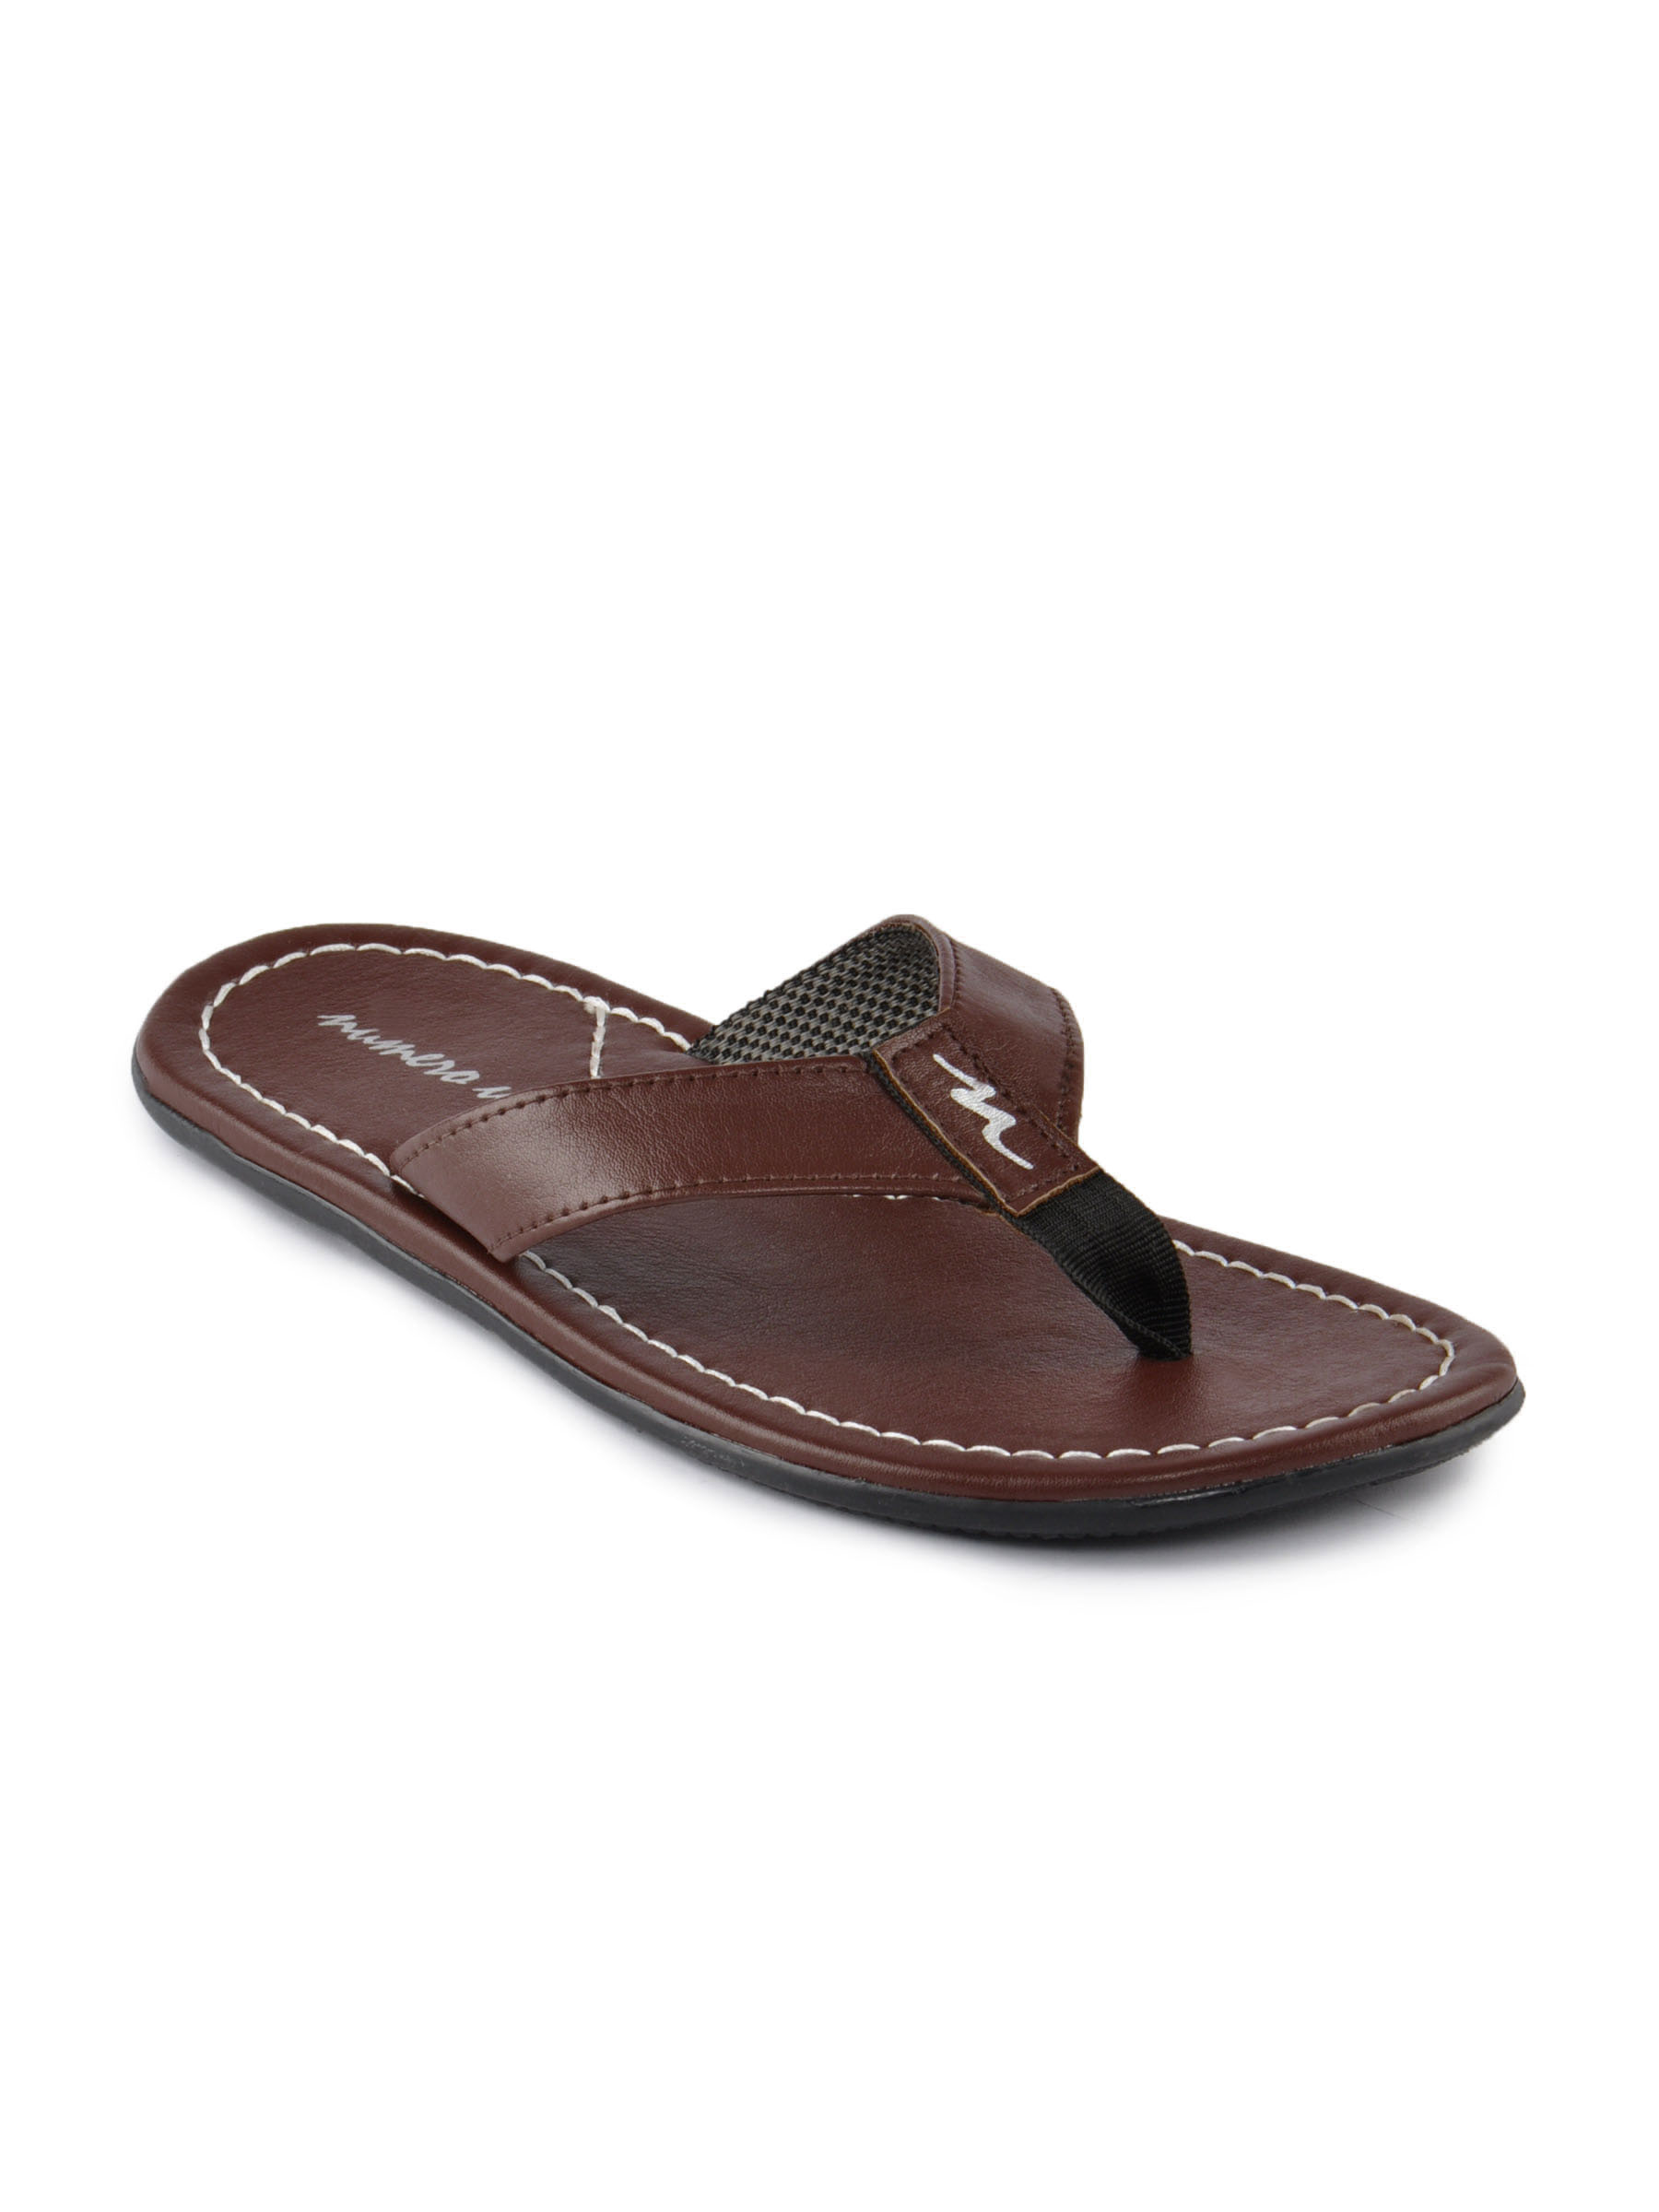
Numero Uno Men Casual Brown Slipper
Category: Footwear / Sandal / Sandals
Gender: Men
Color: Brown
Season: Fall 2011
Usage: Casual